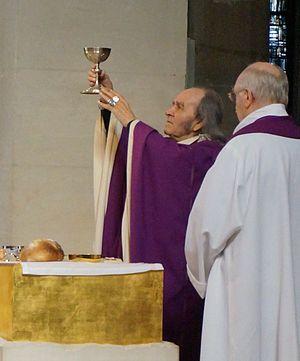
Gilbert célébrant la messe en l'église st-Jacques de Reims.
Le père Guy Gilbert, né le 12 septembre 1935 à Rochefort-sur-Mer en Charente-Maritime, est un prêtre catholique français, éducateur spécialisé et écrivain spirituel.